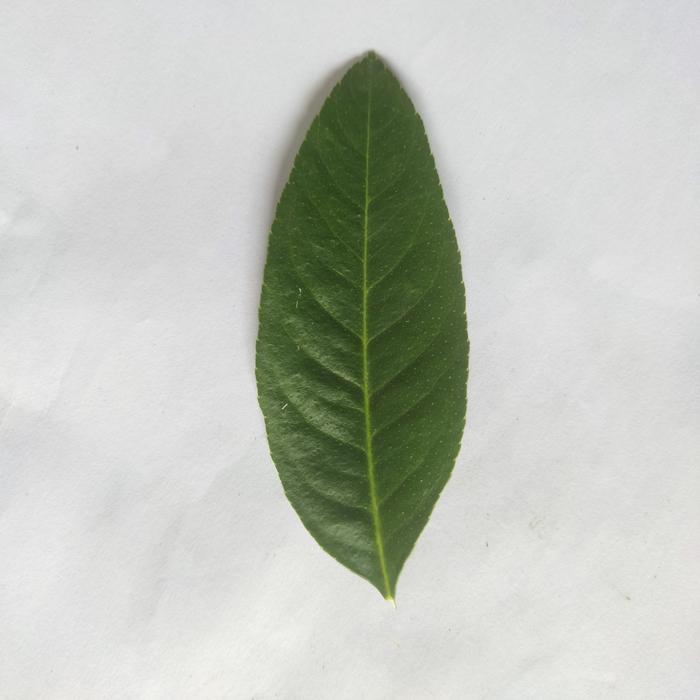
Crop: Lemon
Leaf condition: Healthy_Leaf